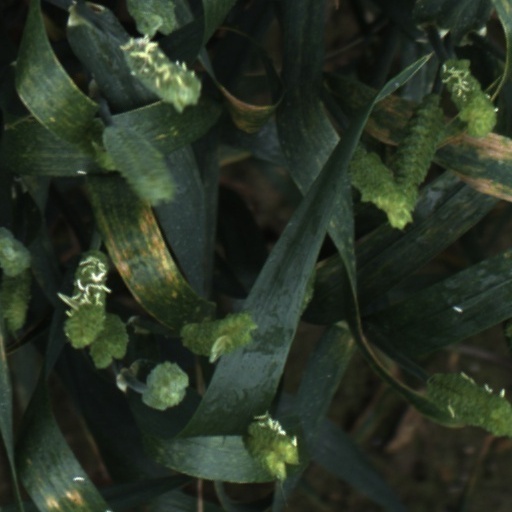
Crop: wheat